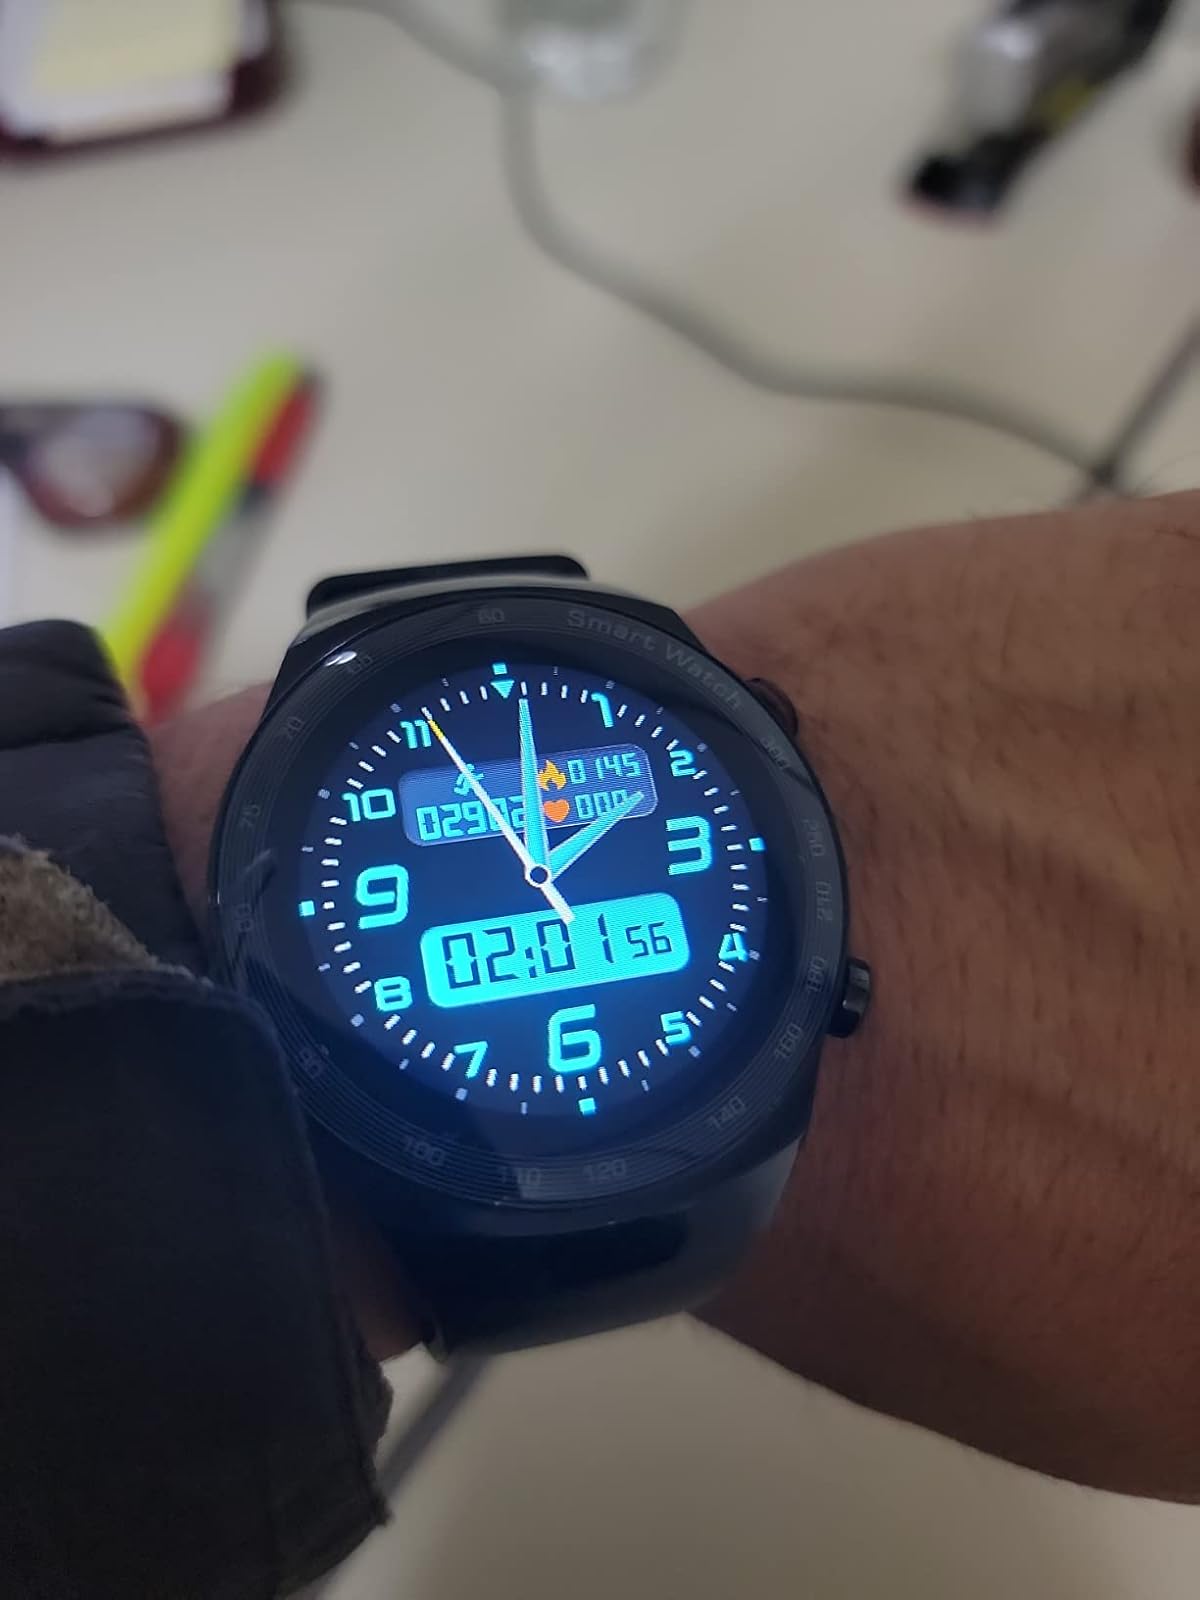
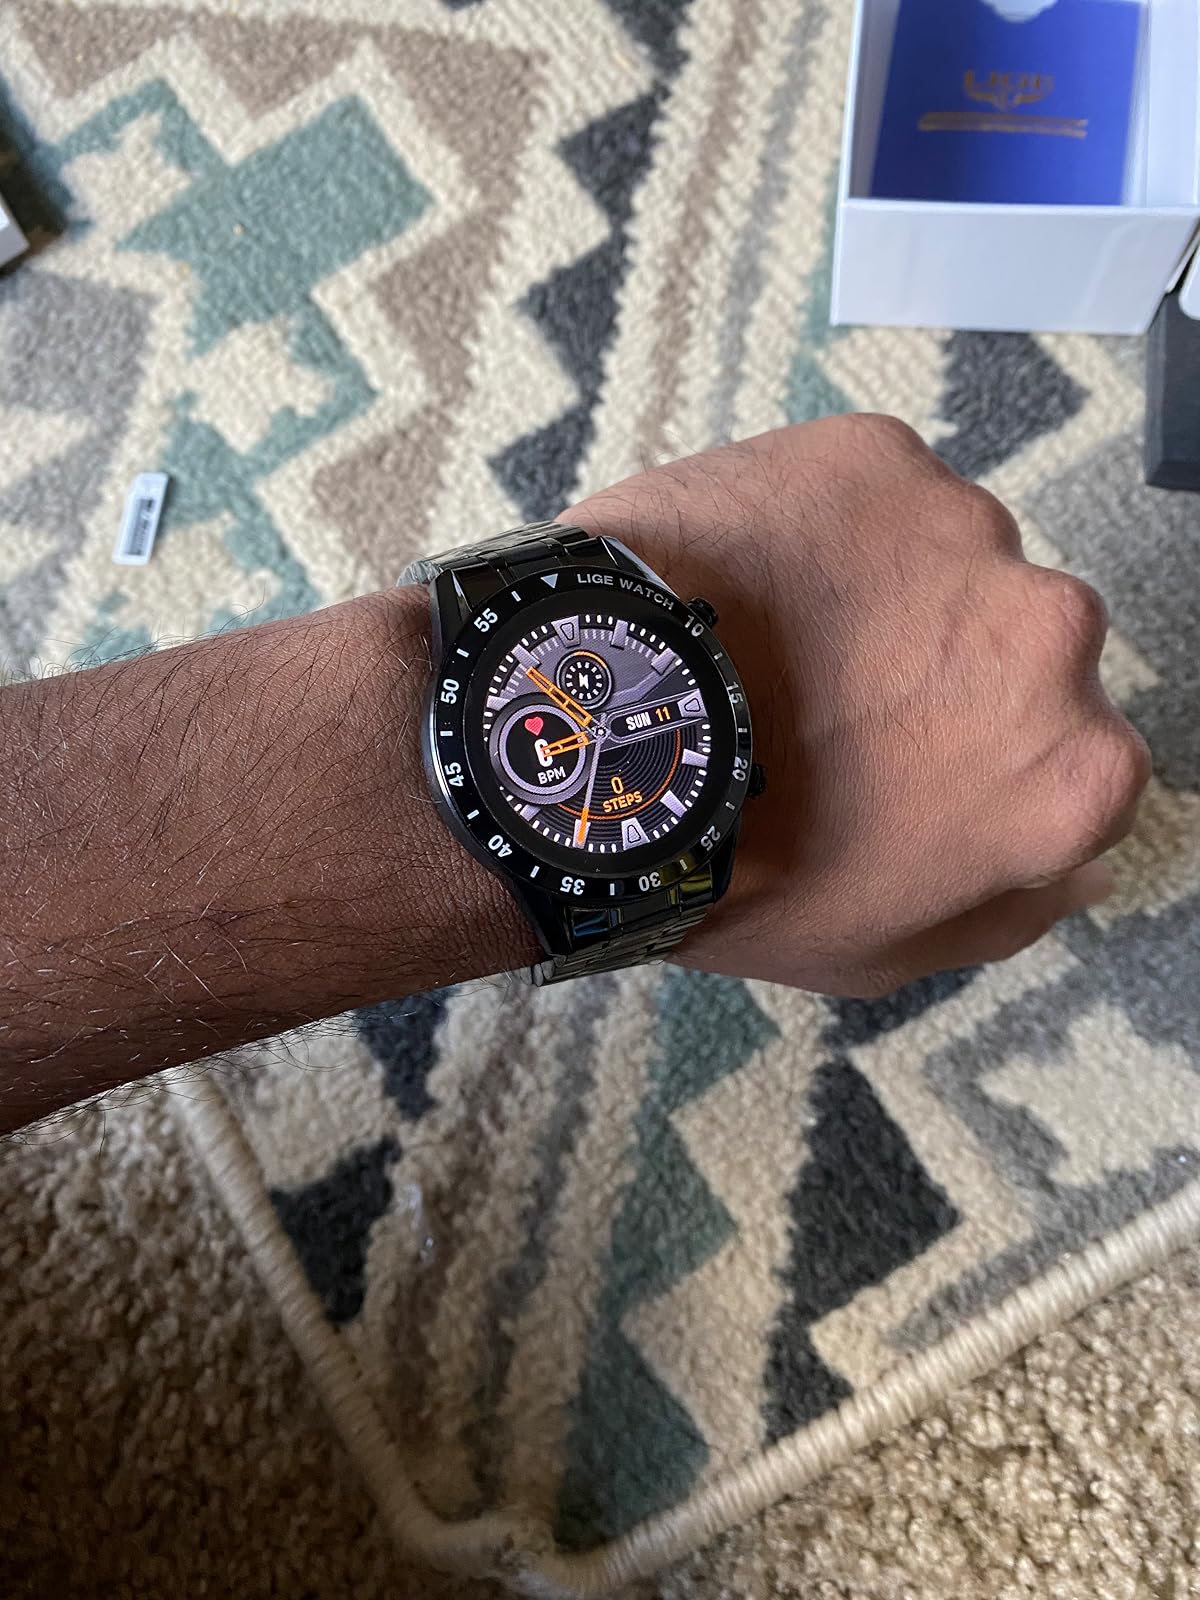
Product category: smartwatch
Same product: no